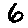
Label: 6